Carminite

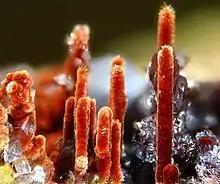
Carminite from the Alto das Quelhas do Gestoso Mines, Gestoso, Manhouce, São Pedro do Sul, Viseu District, Portugal. Picture width 8 mm

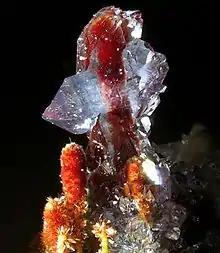
Blue scorodite crystals on red brown carminite from Alto das Quelhas do Gestoso Mines, Gestoso, Manhouce, São Pedro do Sul, Viseu District, Portugal. Picture width 3 mm.

Carminite (PbFe(AsO)(OH)) is an anhydrous arsenate mineral containing hydroxyl. It is a rare secondary mineral that is structurally related to palermoite (LiSrAl(PO)(OH)). Sewardite (CaFe(AsO)(OH)) is an analogue of carminite, with calcium in sewardite in place of the lead in carminite. Mawbyite is a dimorph (same formula, different structure) of carminite; mawbyite is monoclinic and carminite is orthorhombic. It has a molar mass of 639.87 g. It was discovered in 1850 and named for the characteristic carmine colour.